Transport in Laos

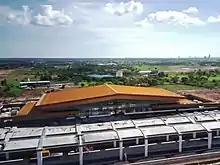
Vientiane station

Laos has two railway lines: the standard gauge Boten–Vientiane railway spanning northern and central Laos, and a metre gauge spur line connecting Khamsavath with the Thai railway network.